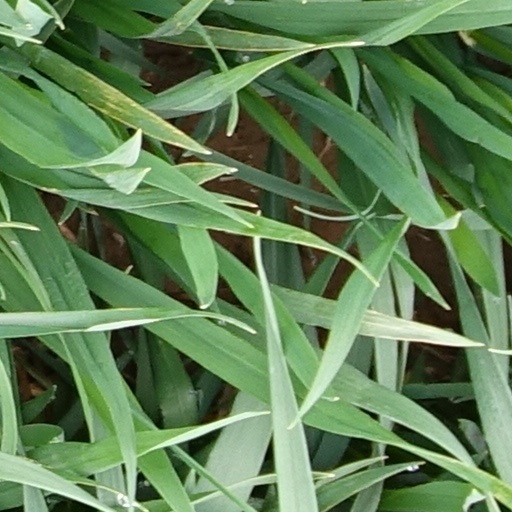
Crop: wheat